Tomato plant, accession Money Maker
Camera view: bottom (45 deg); turntable rotation: 90 degrees
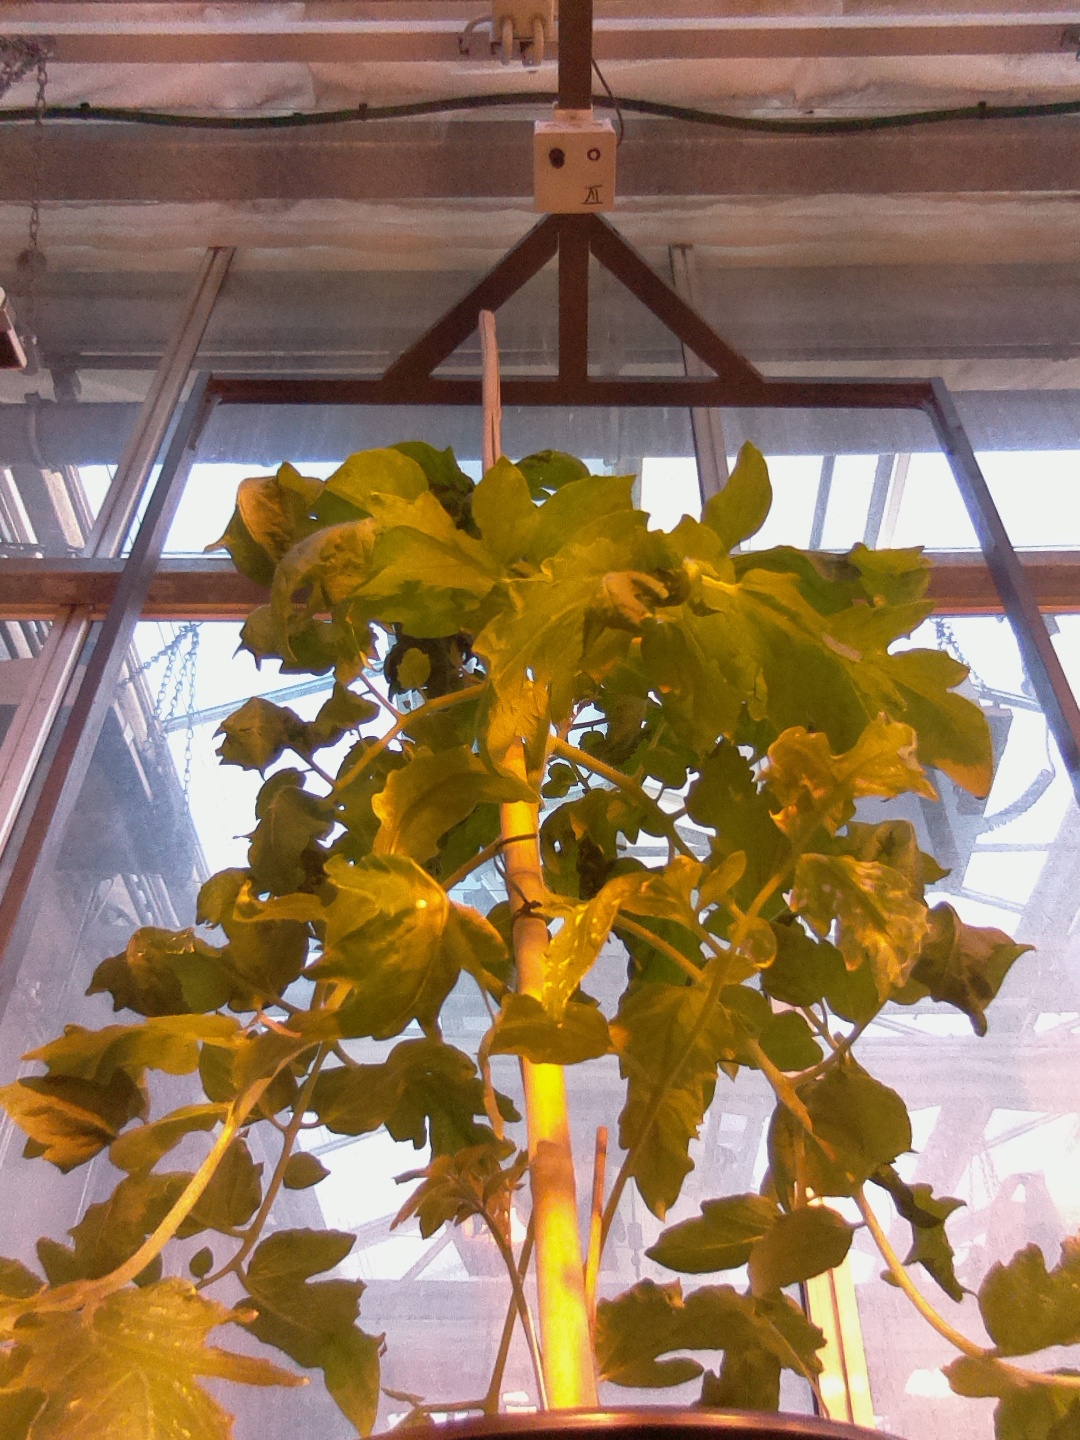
BBCH growth stage 61: 10%-20% of flowers open